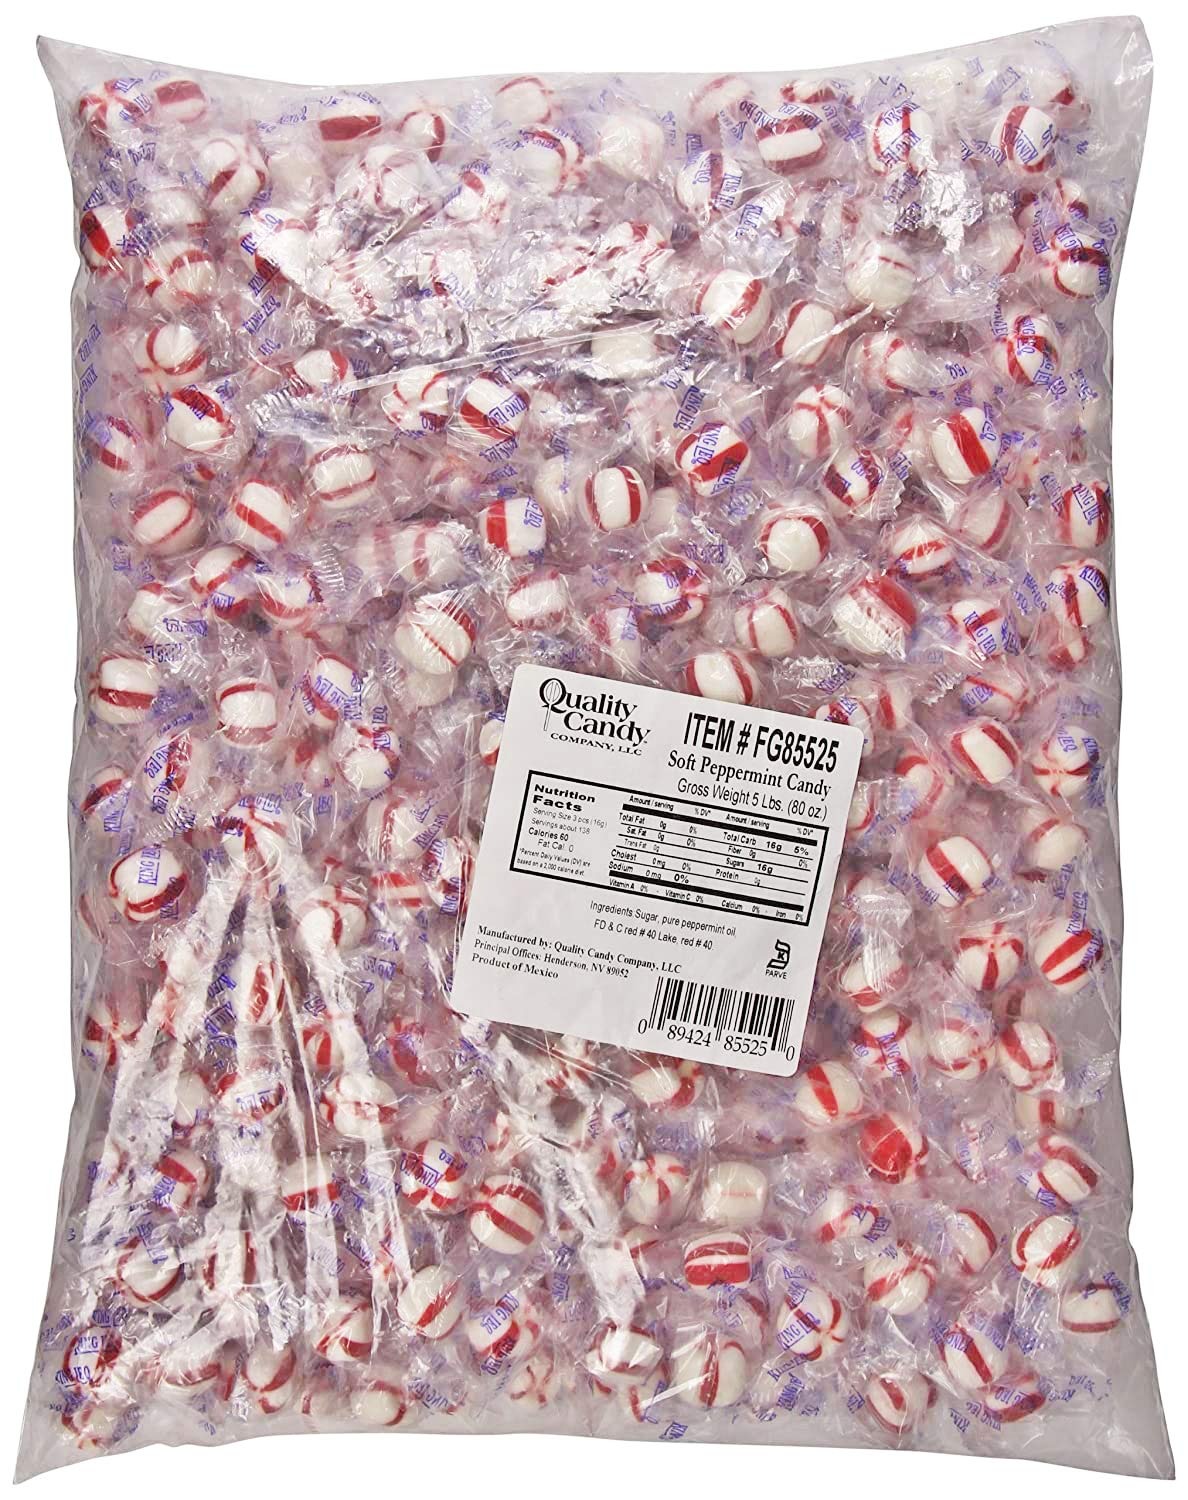
Item Name: King Leo Soft Peppermint Candy 5lb
Bullet Point 1: Diet-Friendly Candy: This peppermint candy is gluten-free and suitable for those with dietary restrictions.
Bullet Point 2: Occasion-Ready: Perfect for birthdays, New Year's celebrations, parties, and holiday events.
Bullet Point 3: Convenient Packaging: The 5lb bag comes in a reusable plastic container for easy storage and transport.
Bullet Point 4: Made in the USA: This peppermint candy is proudly manufactured in the United States.
Product Description: King Leo Soft Peppermint Candy ~ Individually wrapped & made with Pure Peppermint Oil. This royal brand has been making delicious Peppermint sticks since 1901. Approximately 82 King Leo Soft Peppermints per pound. Net wt. 5 pounds. King Leo Soft Peppermint Puffs Candy 5LB
Value: 80.0
Unit: Ounce

Price: 37.135